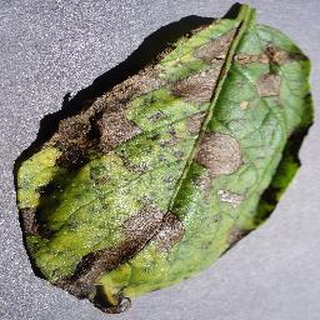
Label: potato_early_blight